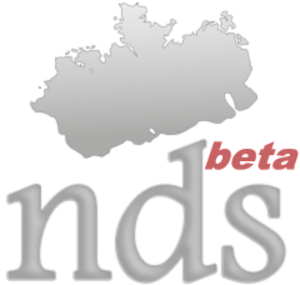
Plattmakers
Plattmakers logo
Plattmakers er et plattysk online ordbog-projekt. Med mere end 18.500 opslagsord er det en af de mest omfattende online ordbøger over plattysk. Hvert opslagsord kan slås op på flere forskellige plattyske dialekter og gør den effektivt til den mest omfattende plattyske ordbog til rådighed.